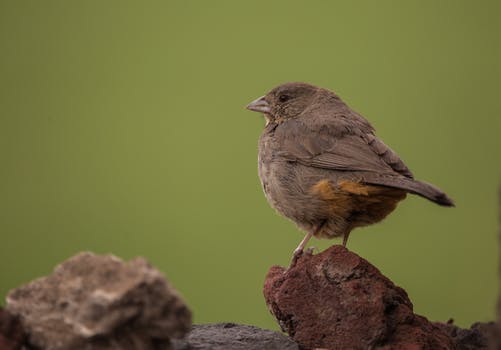
Label: No Watermark